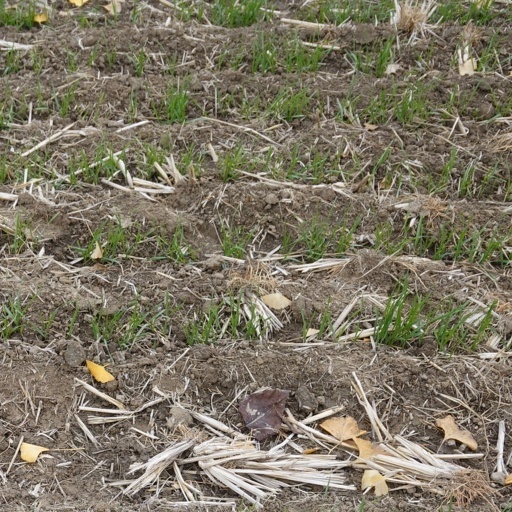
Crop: wheat